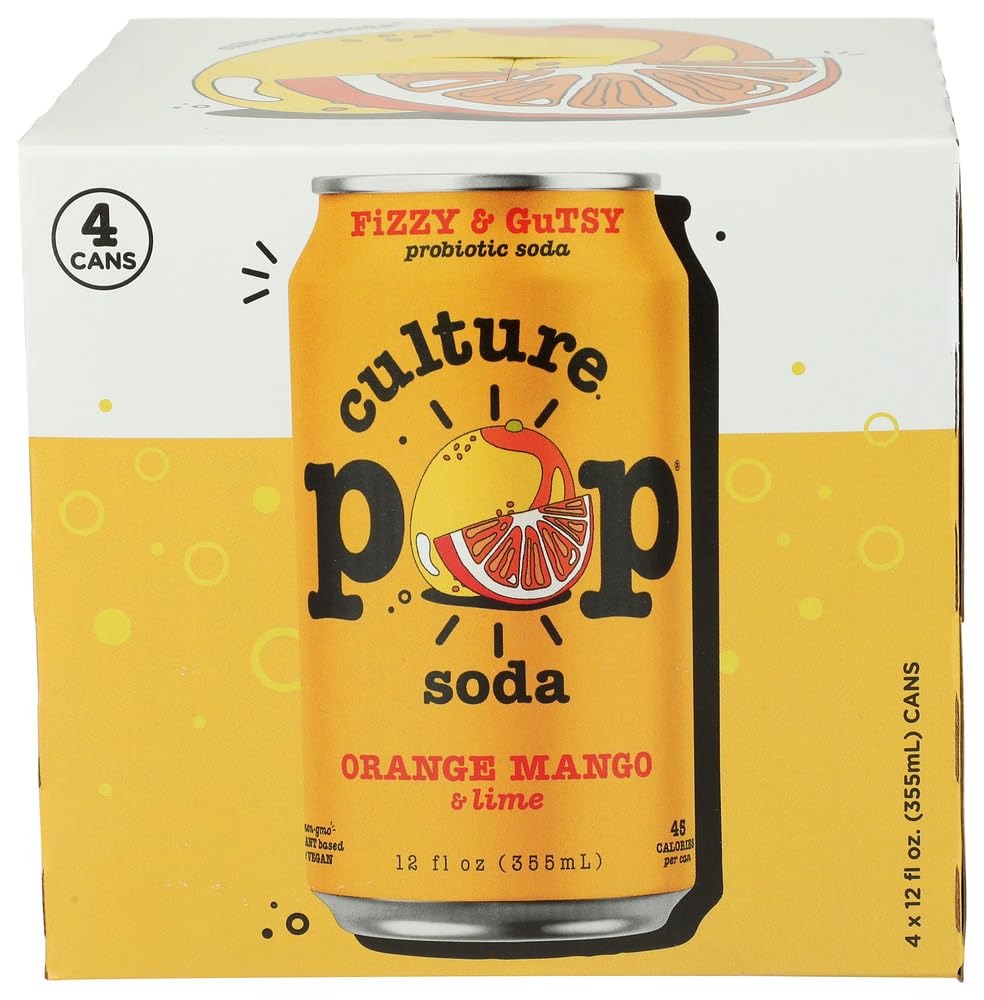
Item Name: Culture Pop Soda Orange Mango & Lime Sparkling Soda 4pk, 12 FZ
Product Description: Beverage
Value: 48.0
Unit: Fl Oz

Price: 1.88